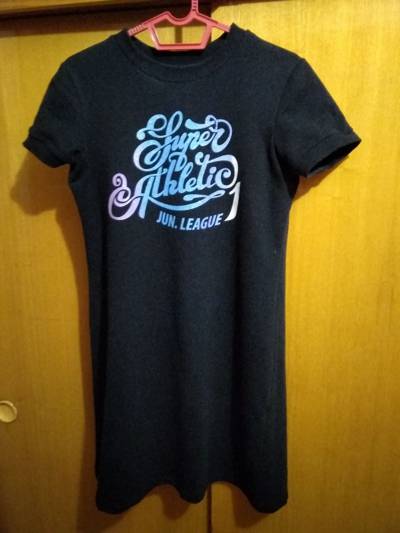
Waste category: clothes